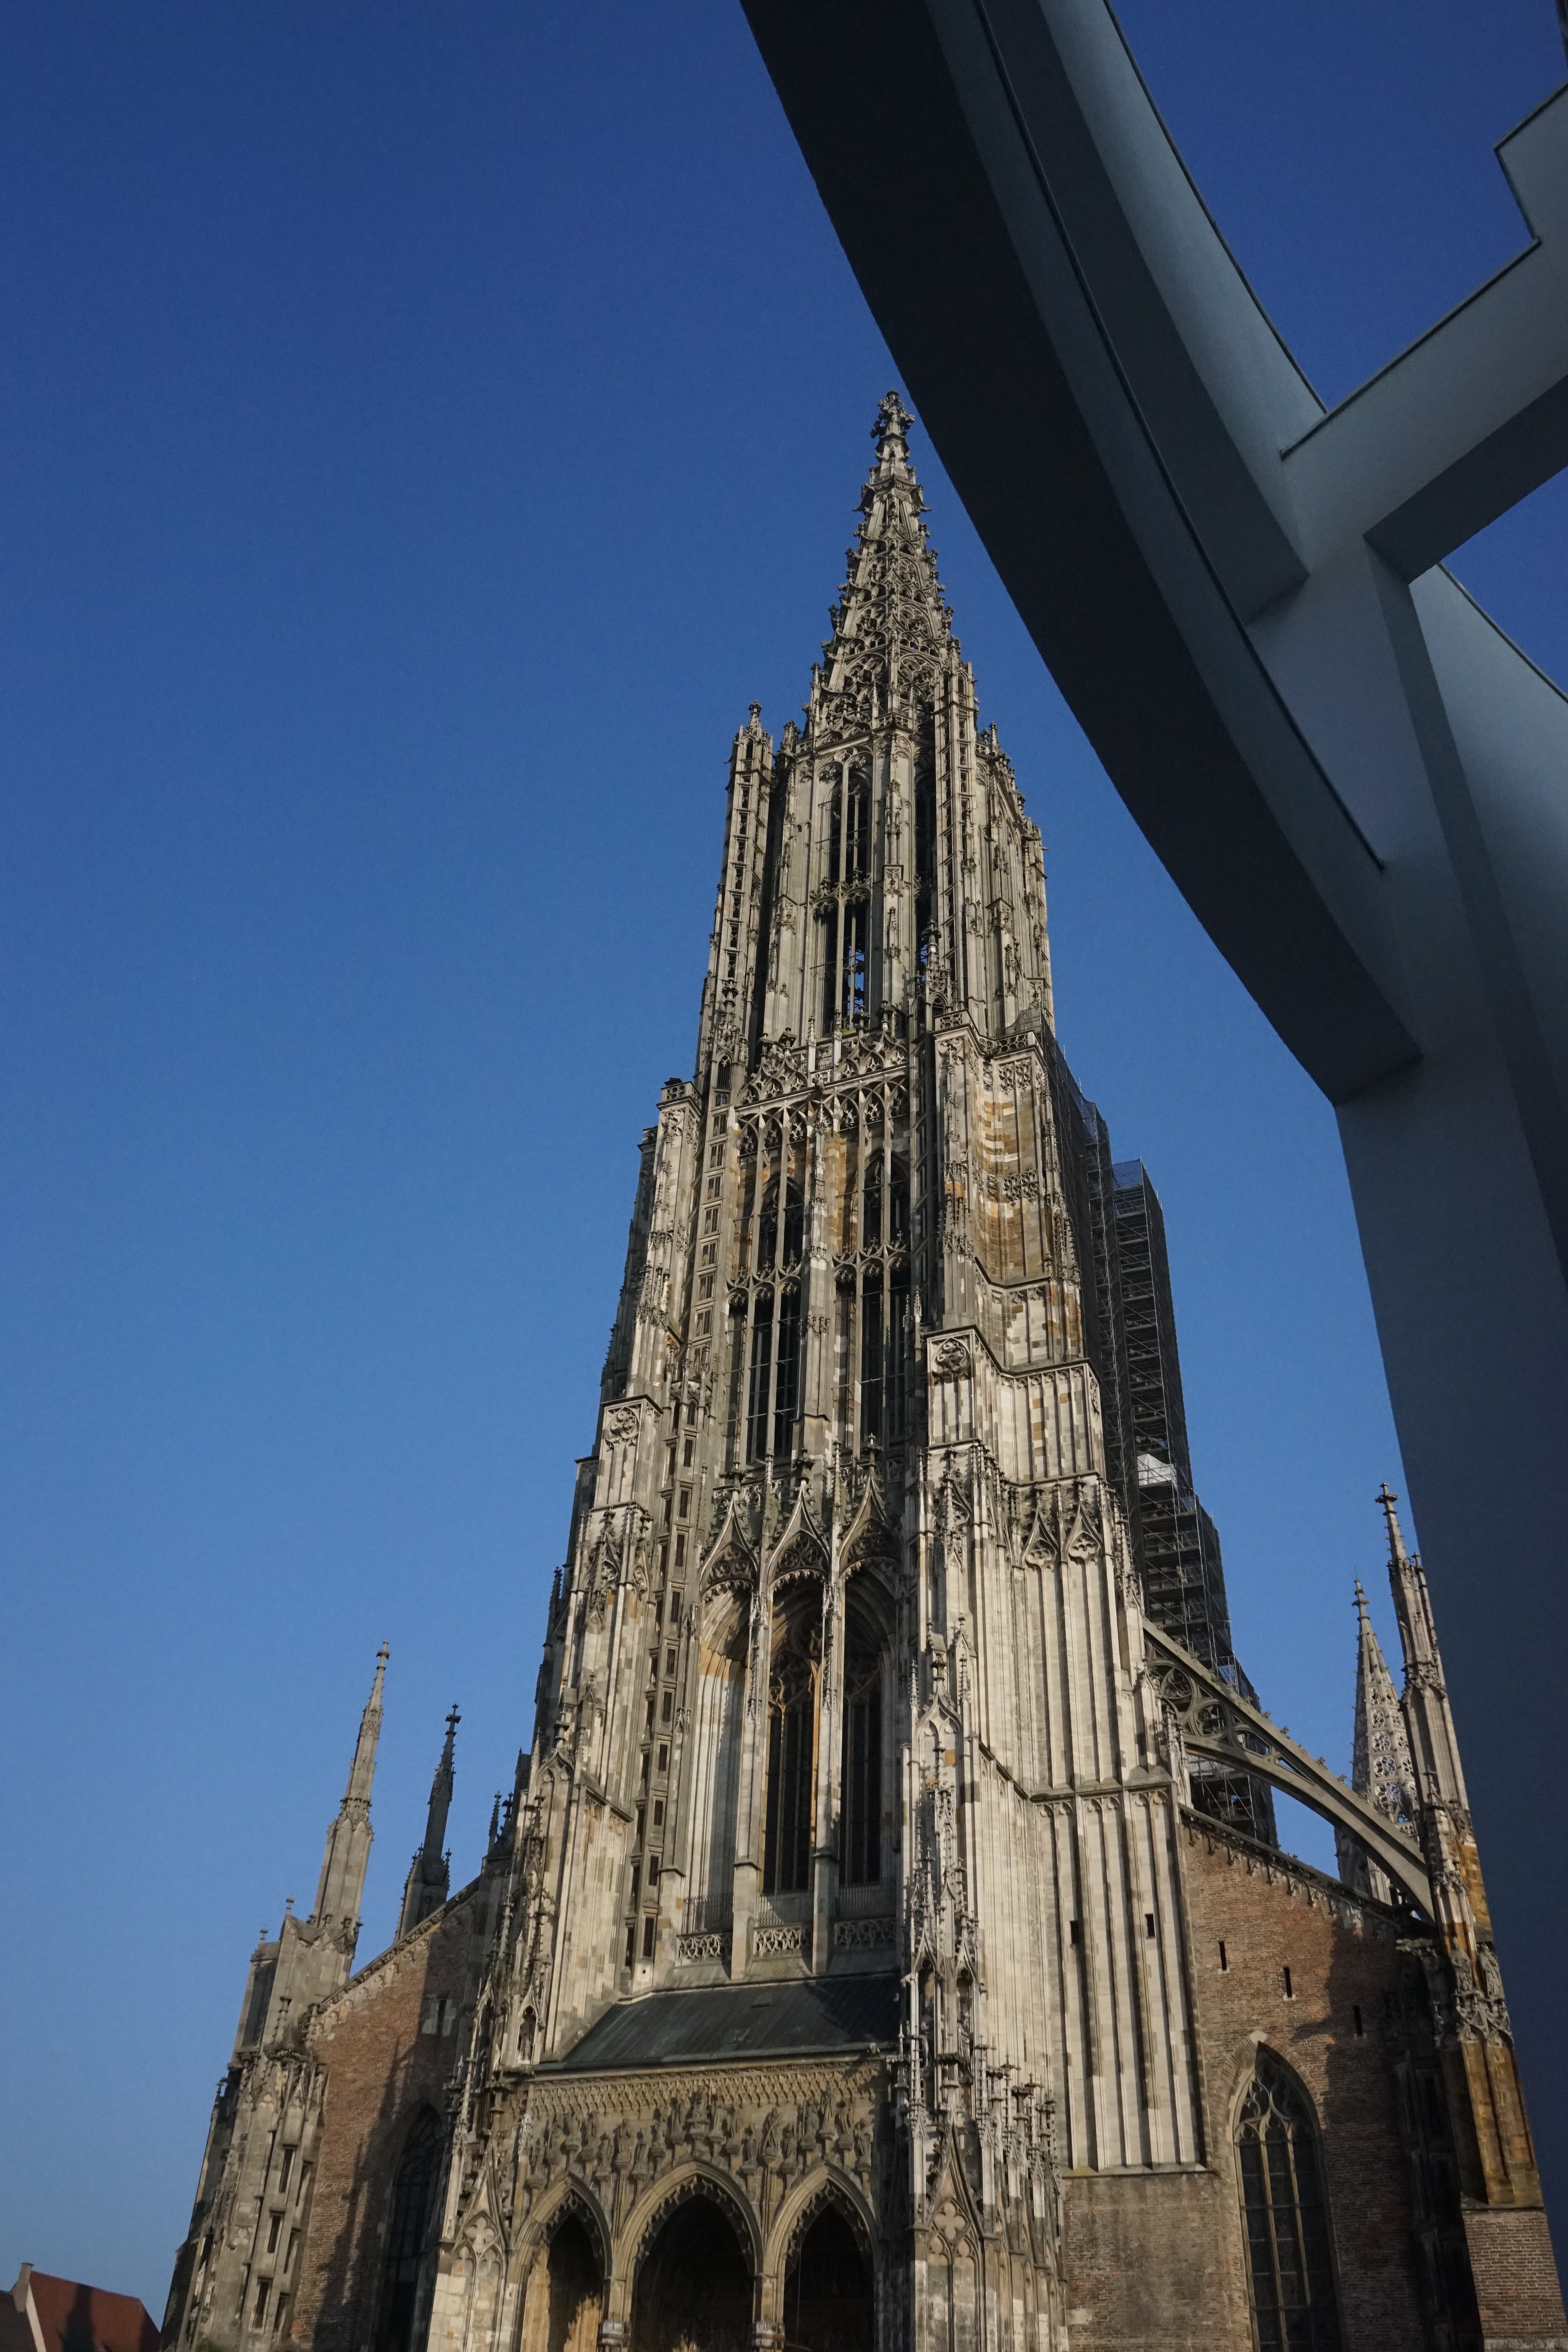
architecture, building, tower, landmark, facade, church, cathedral, place of worship, spire, steeple, gothic architecture, tours, munster, town home, ulmer, townhouse ulm, richard meier